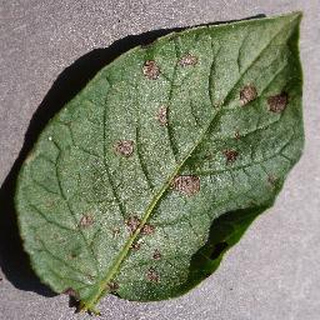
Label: potato_early_blight